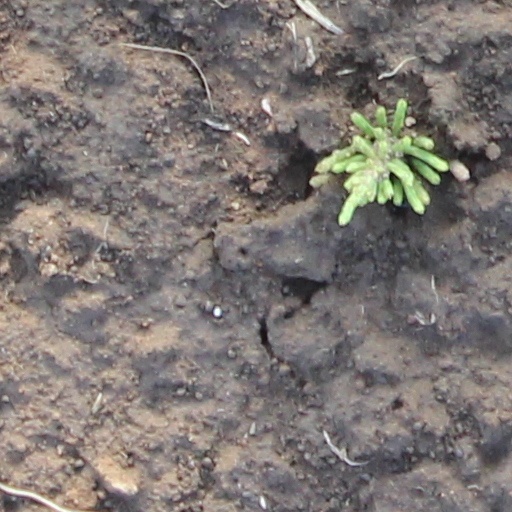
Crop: wheat